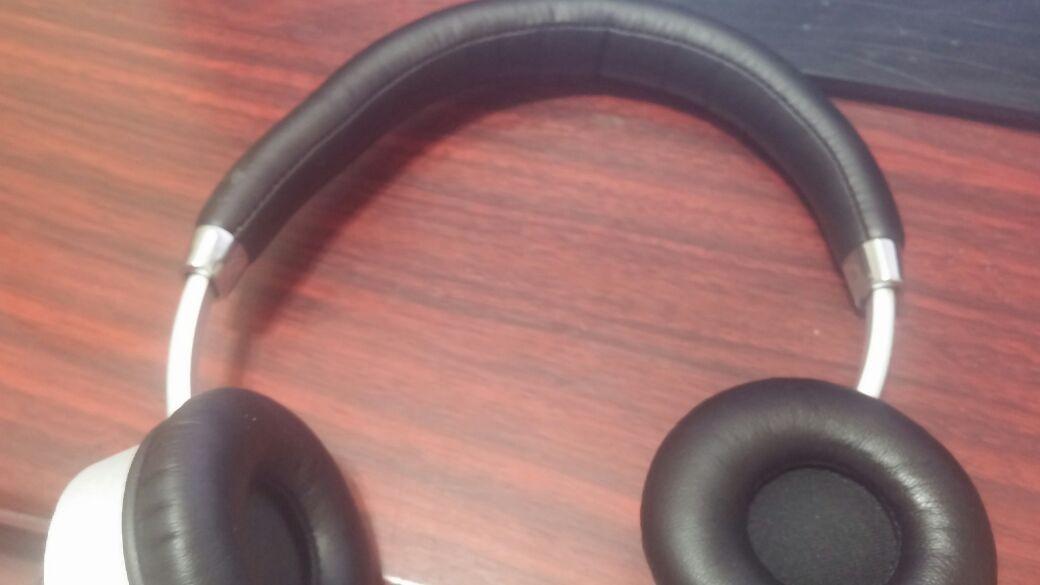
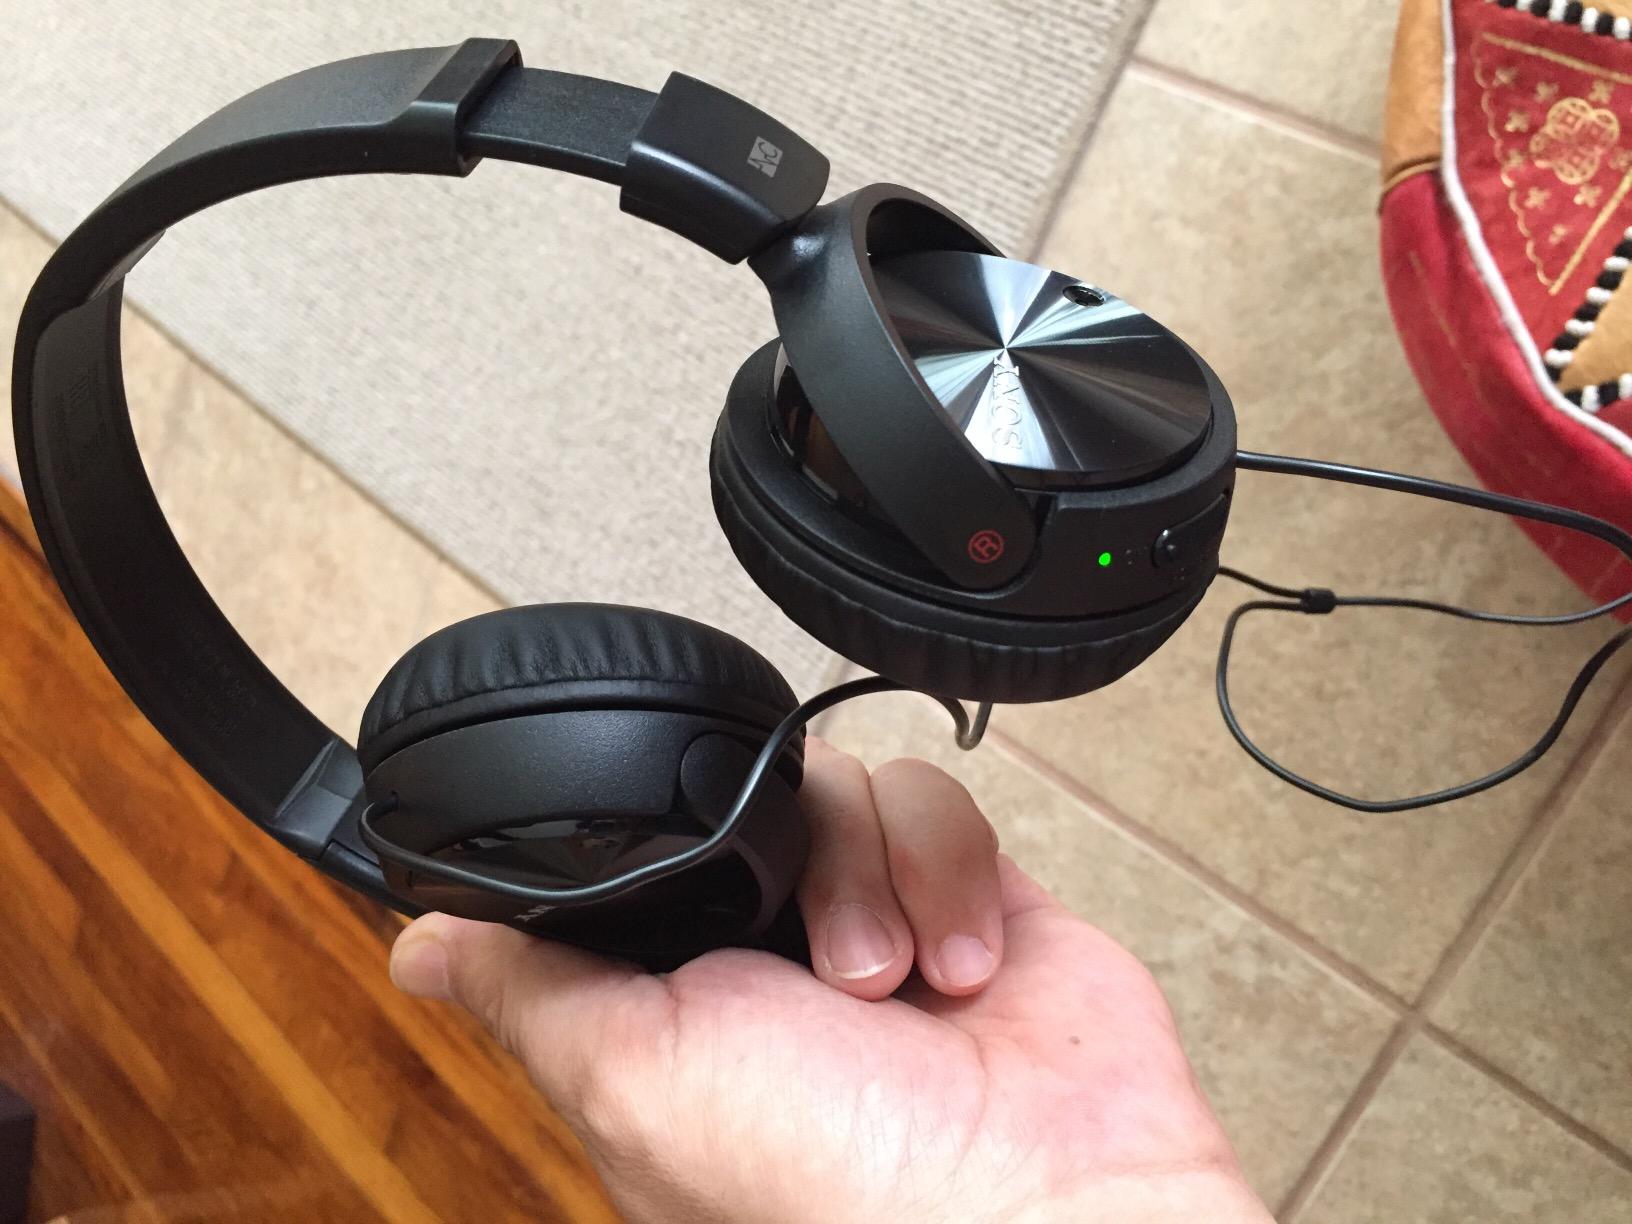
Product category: headphones
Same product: no